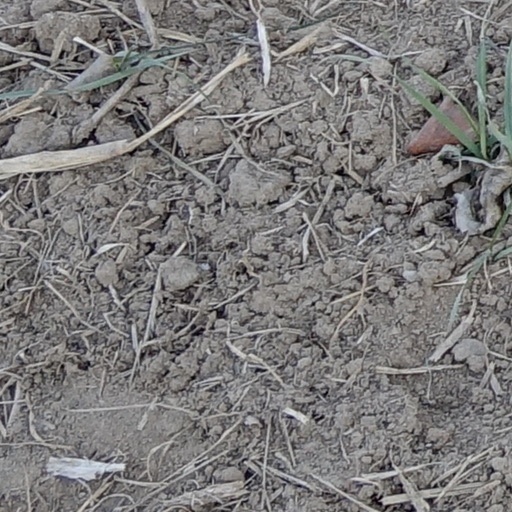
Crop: wheat